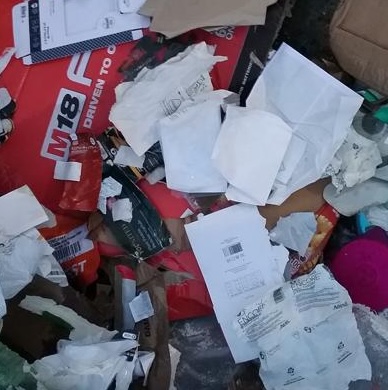
Label: paper